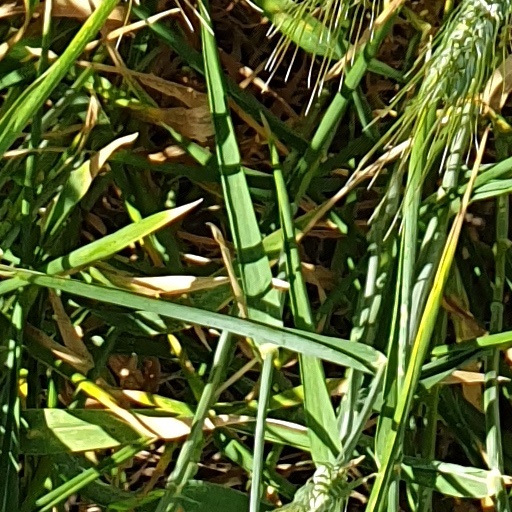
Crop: wheat